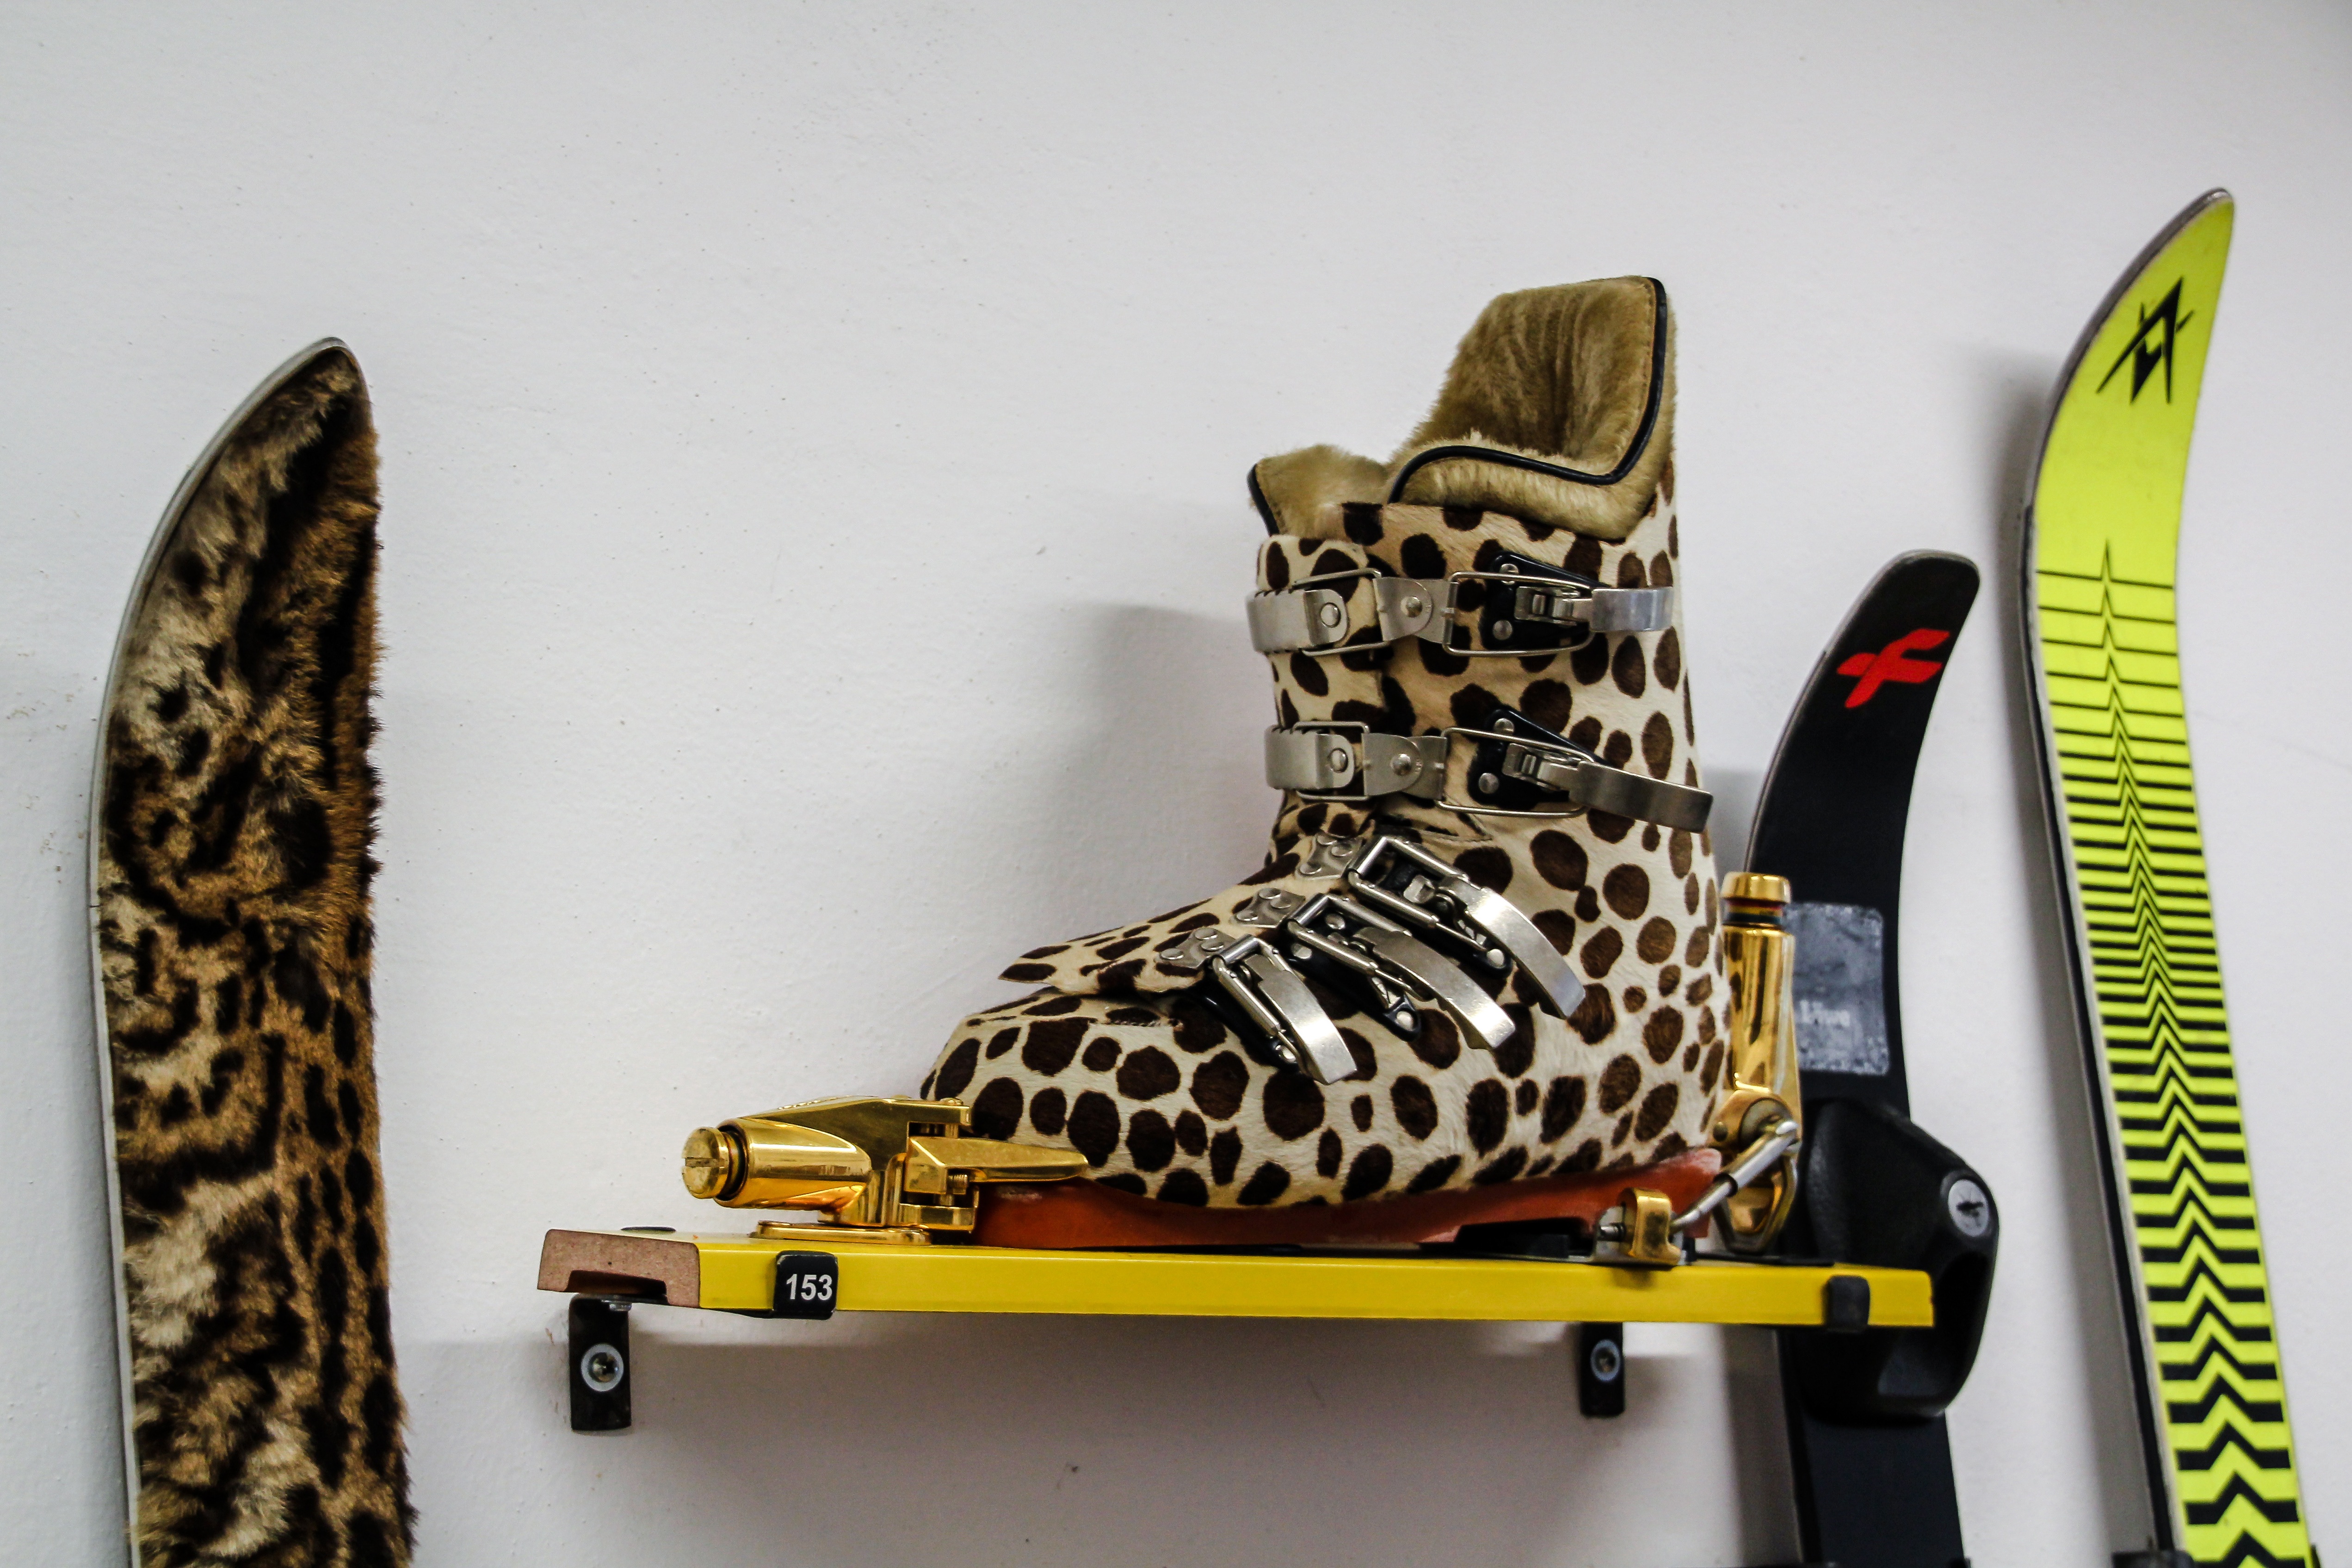
shoe, winter, sport, fur, furniture, yellow, skiing, leopard, sports equipment, ski, footwear, winter sports, fashionable, ski boots